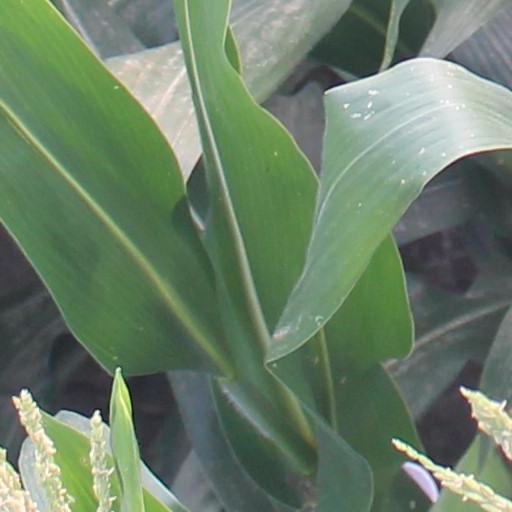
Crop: maize; corn